Henry Bond

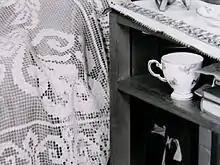
Example of the crime scene photos in "Lacan at the Scene."

"Lacan at the Scene" is a work of non-fiction by Bond, published in 2009 by MIT Press. The book consists of interpretations of forensic photographs from twenty-one crime scenes from 1950s and 1960s England. The thesis put forward in the book is that homicide can be considered in terms of Jacques Lacan's tripartite psychological model, thus any murder can be classified as either neurotic, psychotic, or perverse. Bond's approach is closely linked to Walter Benjamin's assertion that, "photography, with its devices of slow motion and enlargement, reveals the secret. It is through photography that we first discover the existence of the optical unconscious, just as we discover the instinctual unconscious through psychoanalysis."